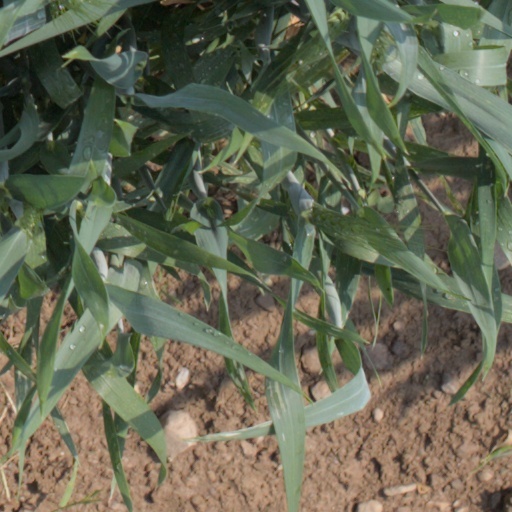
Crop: wheat